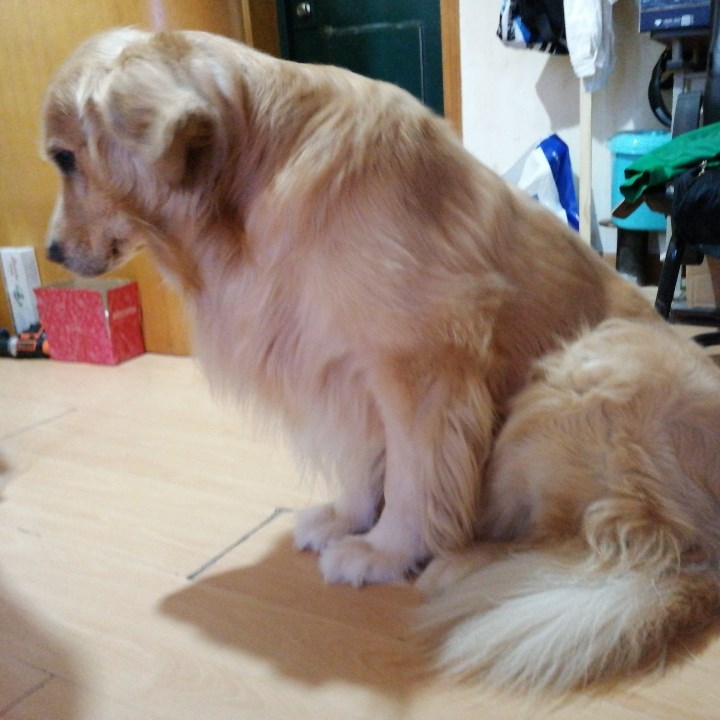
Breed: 5355-n000126-golden_retriever